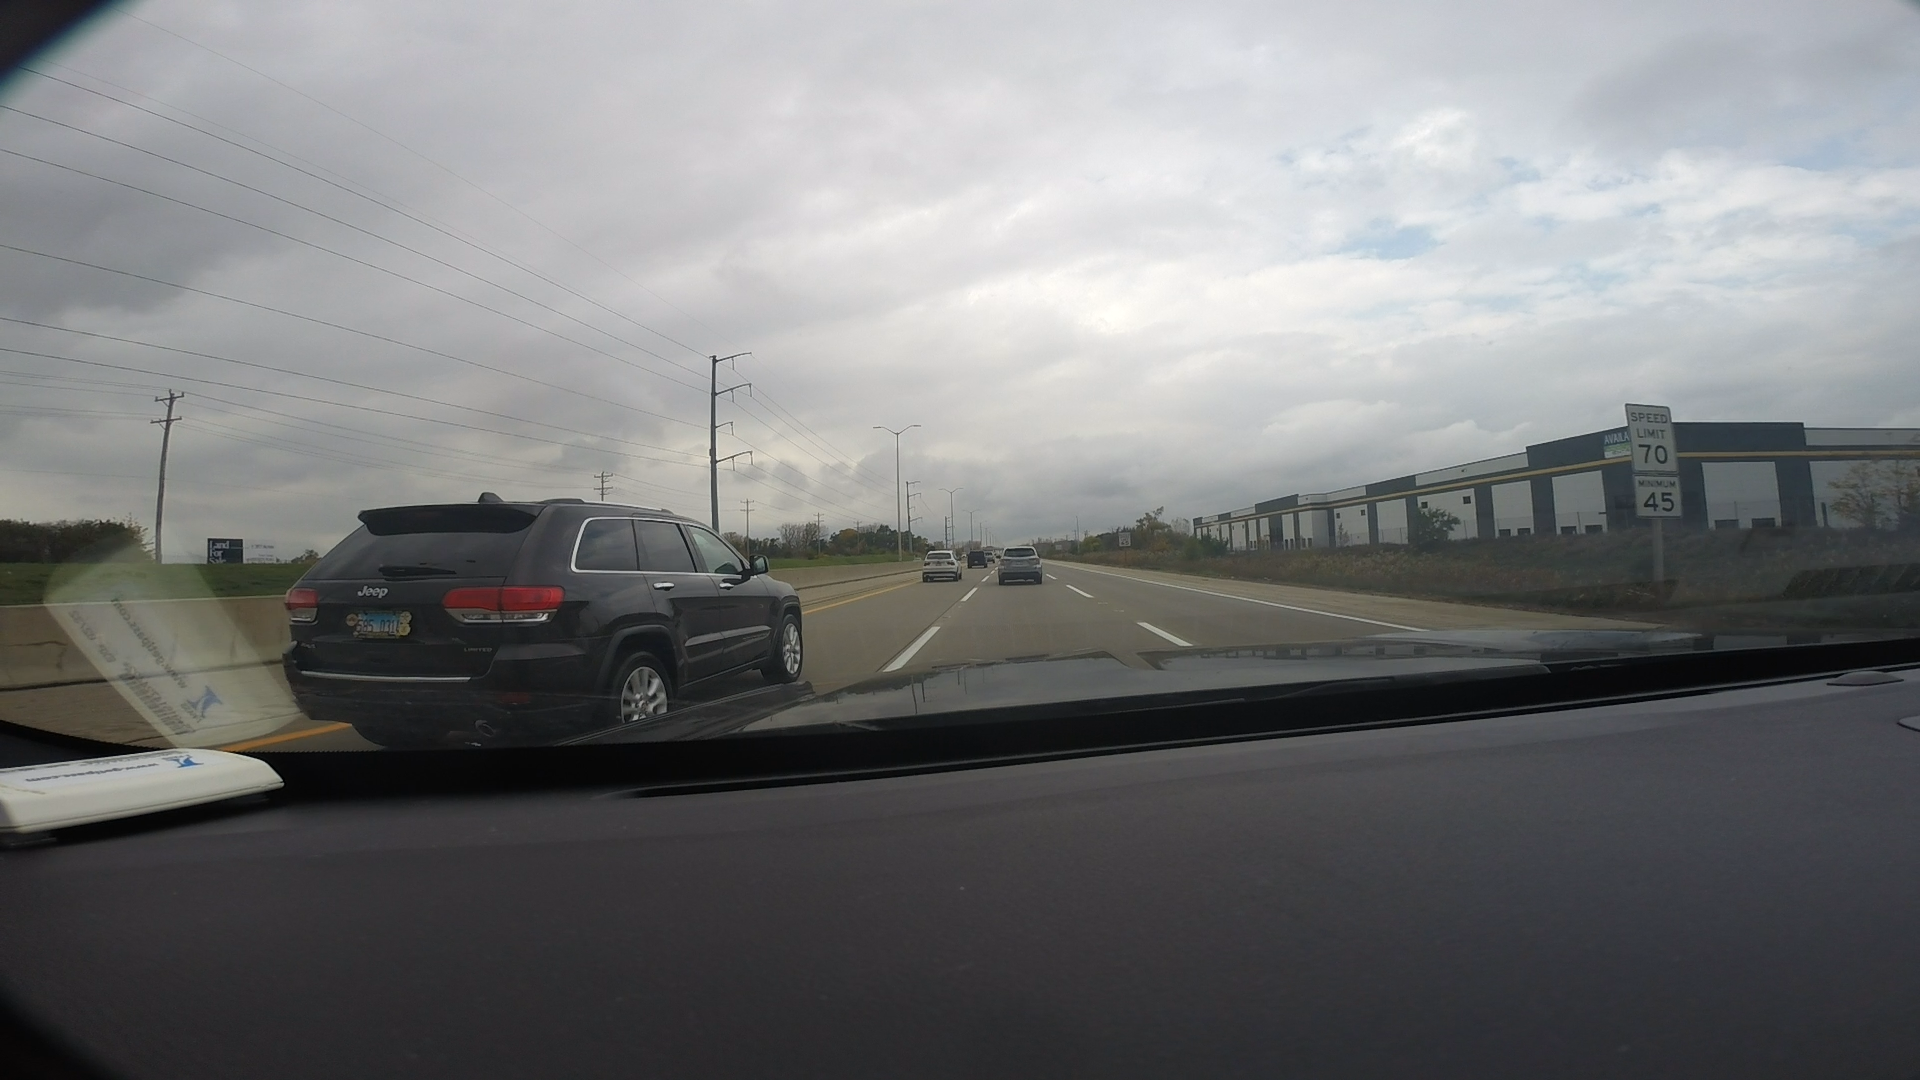
Speed limit sign label: mph70